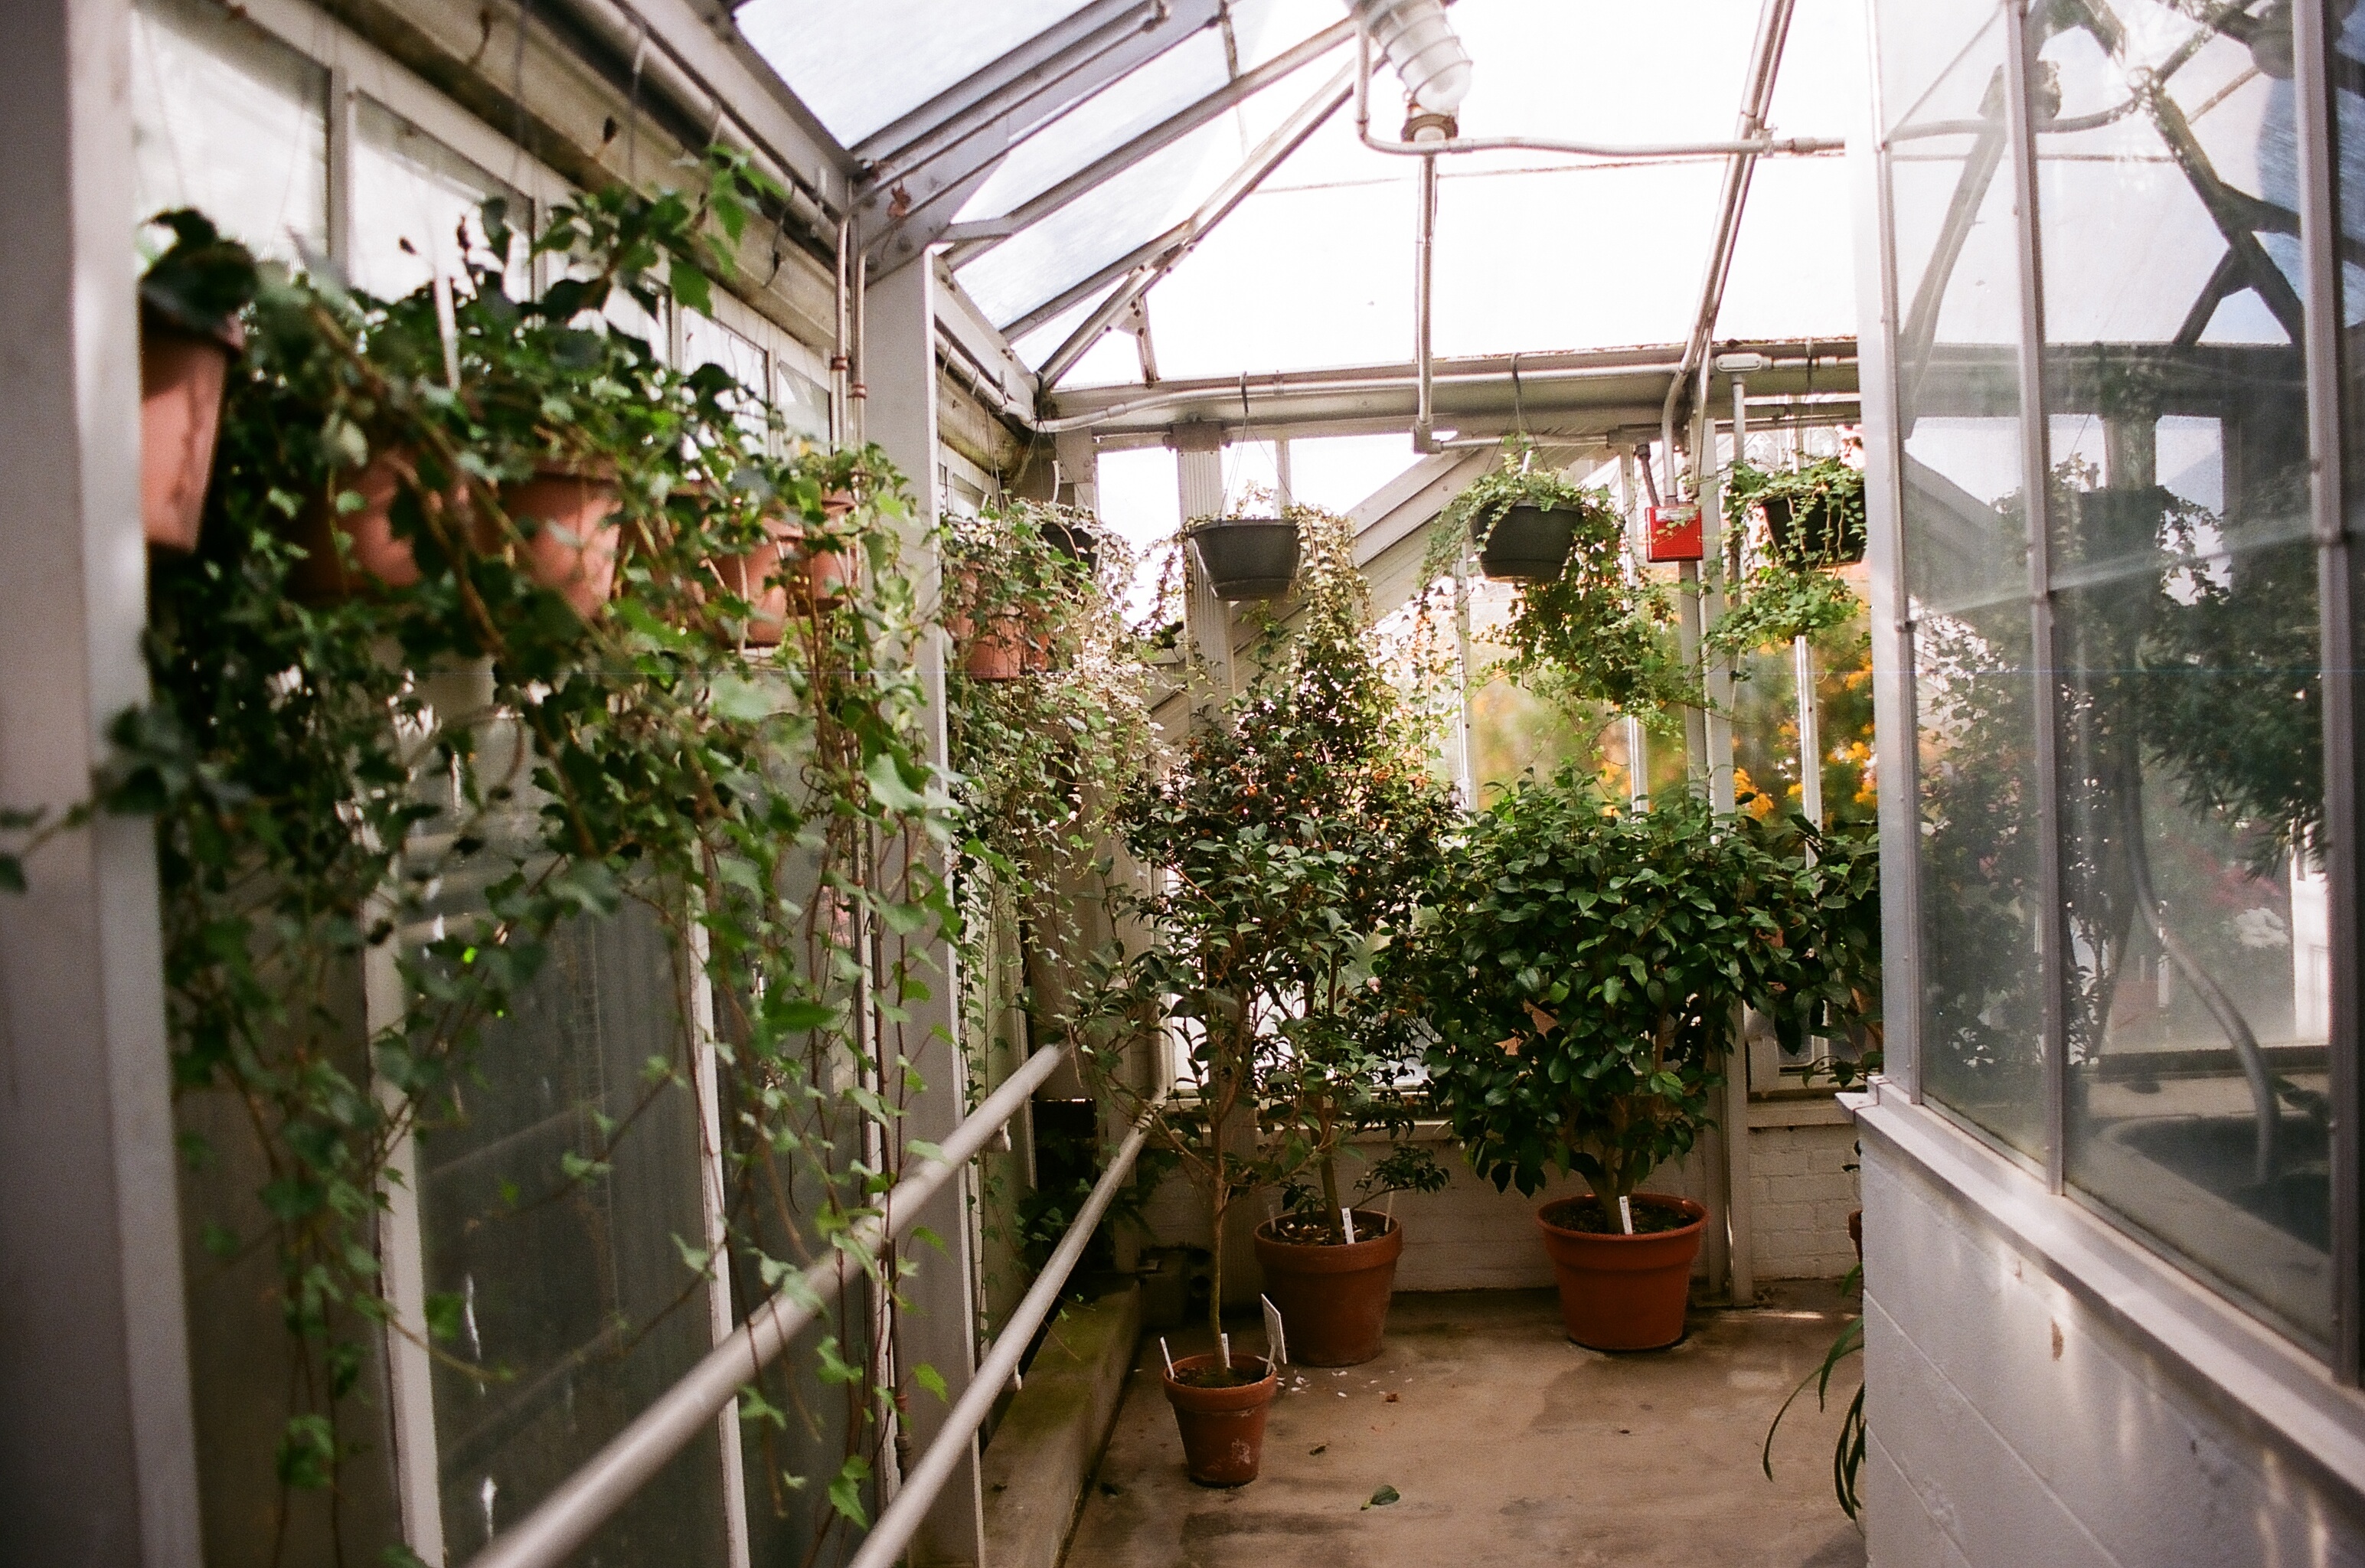
flower, tool, balcony, backyard, botany, garden, greenhouse, courtyard, orangery, yard, floristry, outdoor structure